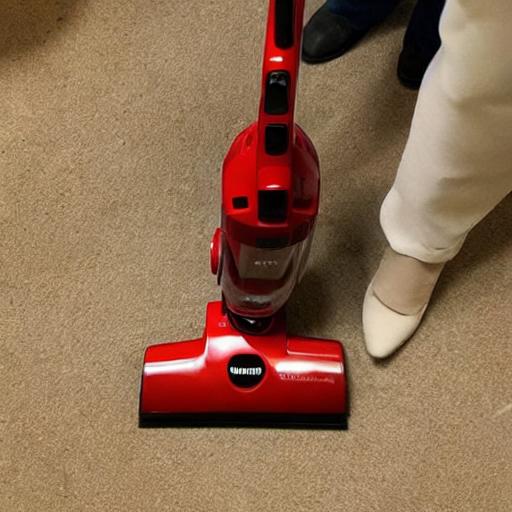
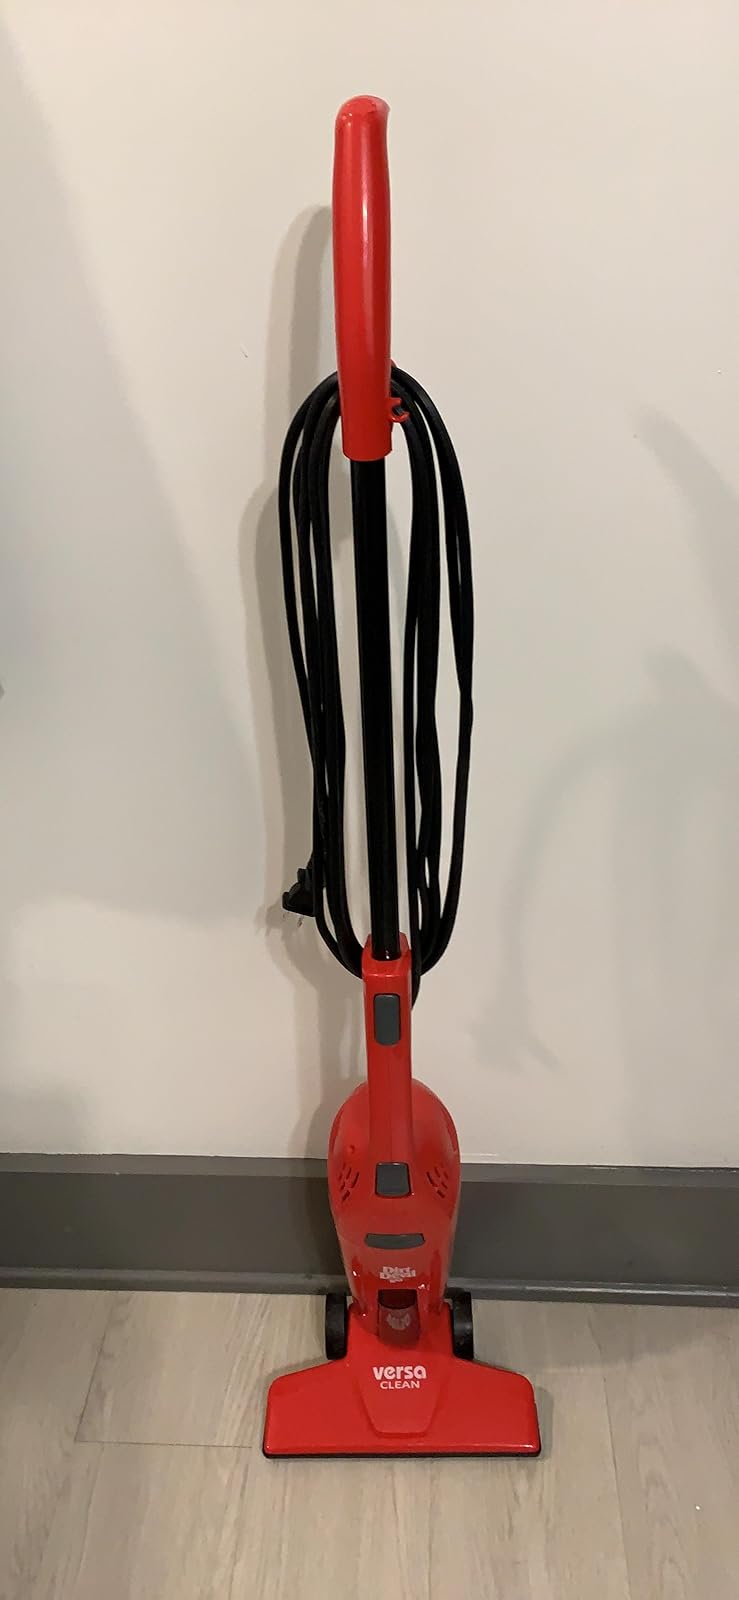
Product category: items_vacuum
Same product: no